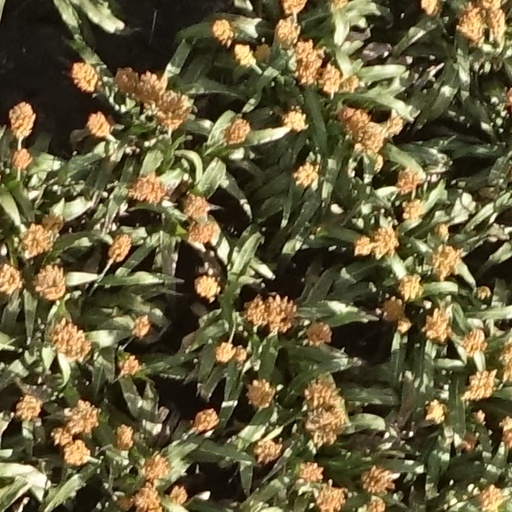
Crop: sorghum